Banksia praemorsa

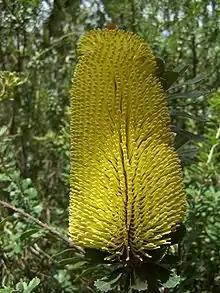
All-yellow flowered form

"Banksia praemorsa" is found in scattered colonies along the south coast of Western Australia between Torbay (near Albany) and Cape Riche, where it occurs on the sea-facing side of sand dunes or sand cliffs or hills over limestone; all populations occur within 2 km (1.2 mi) of the coast. The annual rainfall is 800 mm (31.5 in).